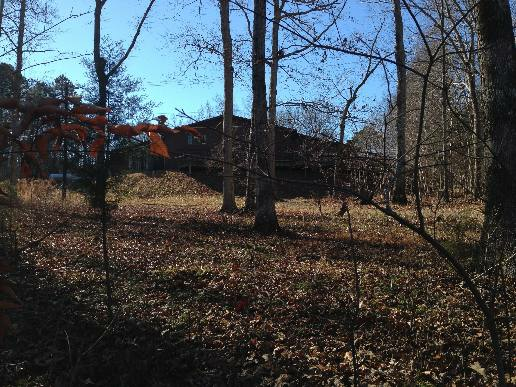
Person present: No